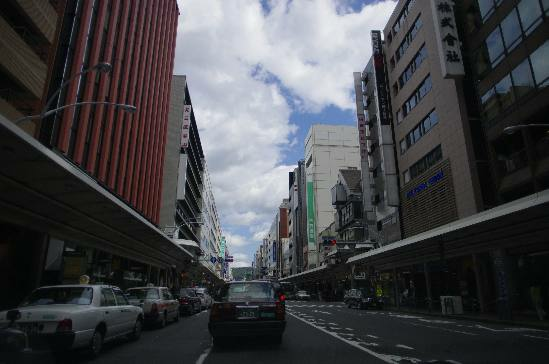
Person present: No